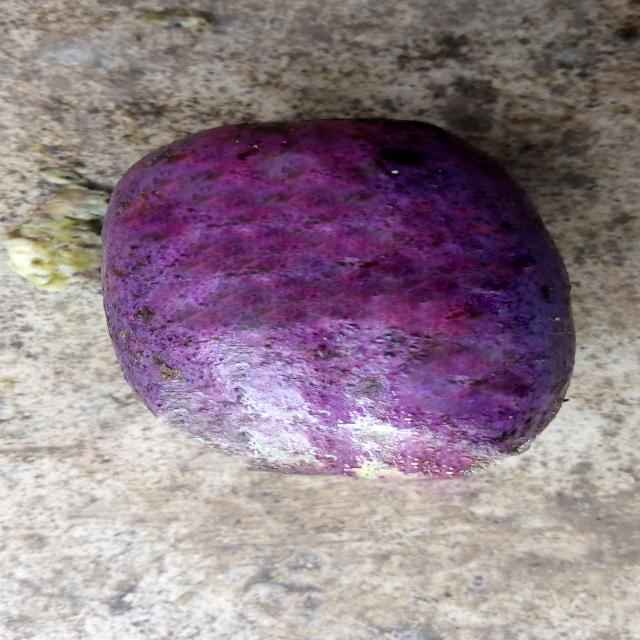
Plum grade: unaffected